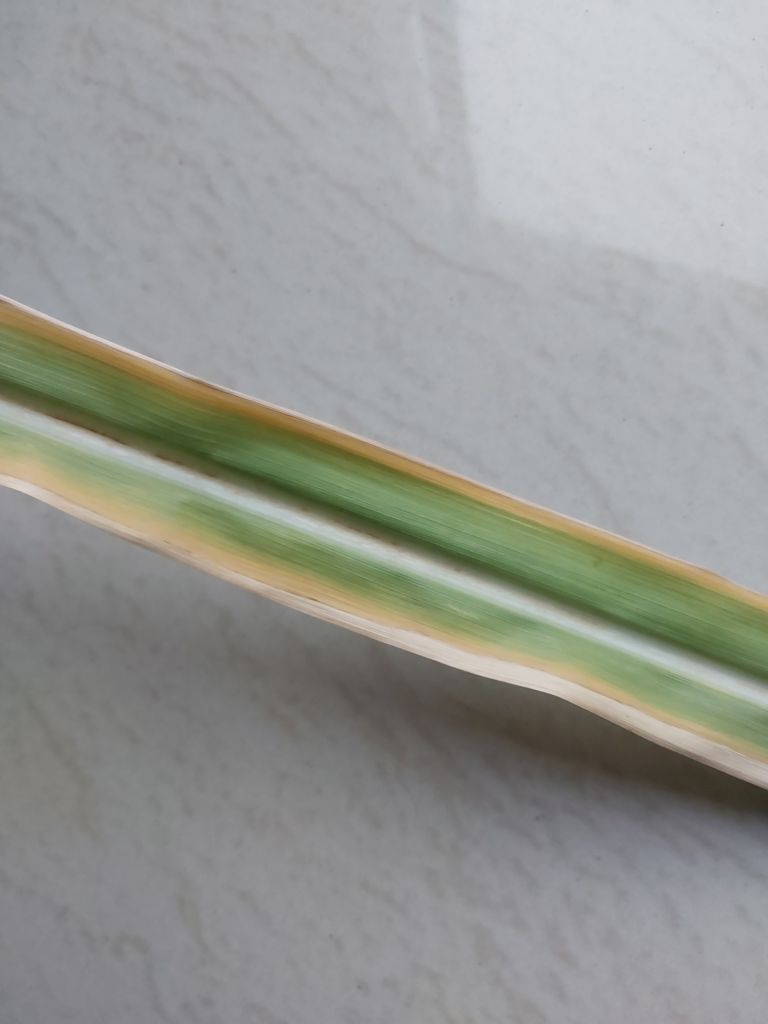
Label: Brown Spot